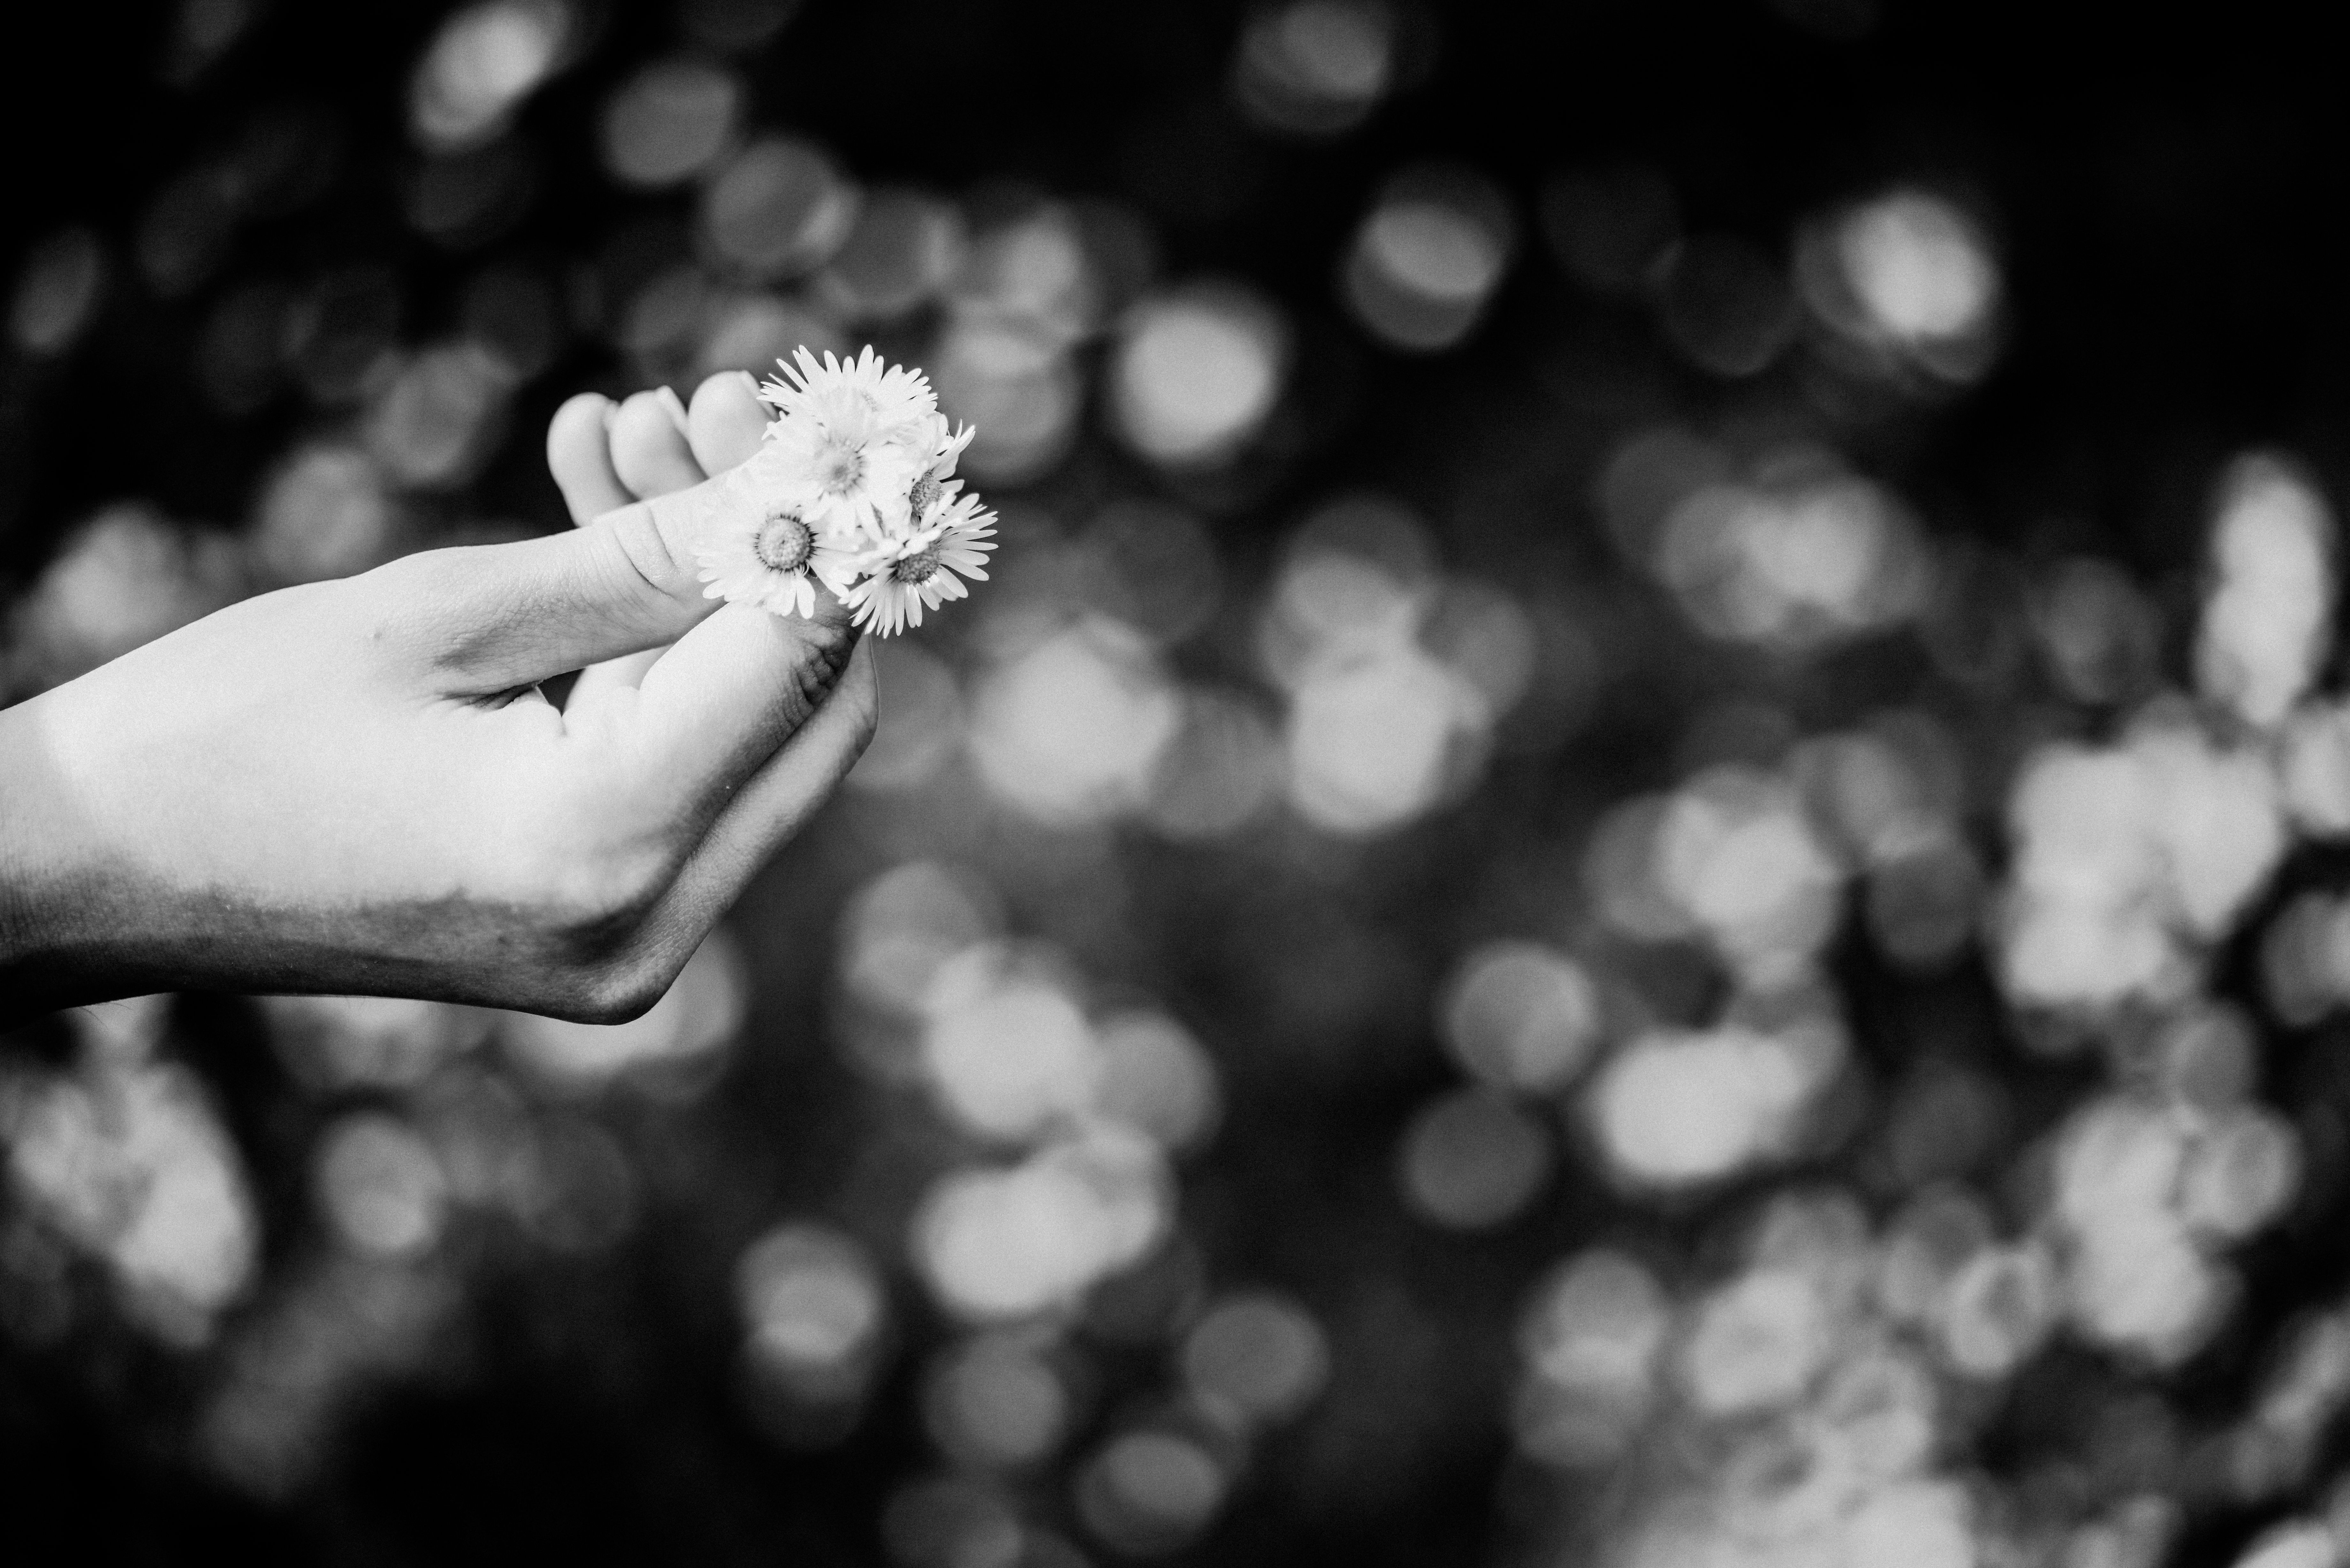
hand, light, bokeh, black and white, white, photography, sunlight, flower, gift, darkness, black, monochrome, flowers, close up, art, mono, photograph, kunst, die, geschenk, blumen, emotion, freundschaft, valentinstag, macro photography, geschenke, kleine, erhalten, monochrome photography